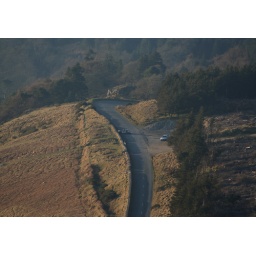
Left by idiots on the mountain road